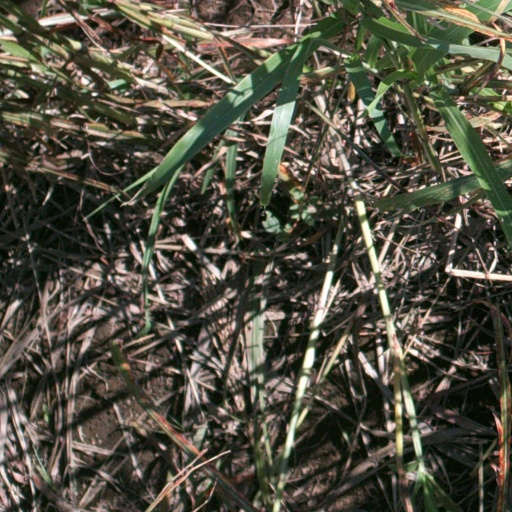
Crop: sorghum